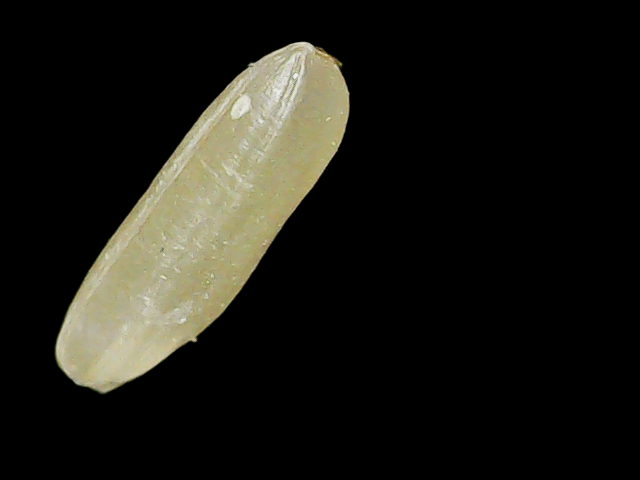
Rice variety: Binadhan16